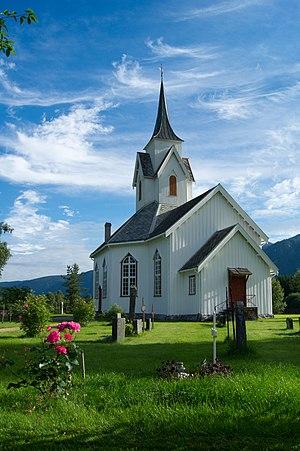
Église à Eresfjord, Norvège.
Eresfjord est une localité du comté de Møre og Romsdal, en Norvège.